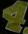
Number: 4